3rd Brigade (Australia)

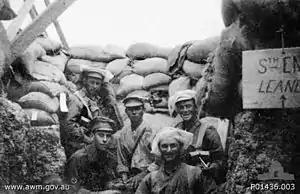
3rd Brigade soldiers at Gallipoli in August 1915

Following this, the decision was made to transfer the AIF to Europe to take part in the fighting along the Western Front. In March 1916 the 3rd Brigade, along with the rest of the I Anzac Corps embarked from Egypt bound for France. On 23 July 1916, the brigade took part in its first major battle when it was committed to the fighting on the Somme at Pozières, where the Australian 1st Division advanced , capturing the village. In December 1916, Sinclair-MacLagan handed over command to Brigadier General Gordon Bennett, who led the brigade for the rest of the war. Later, throughout 1917 and 1918 battles were fought Bullecourt, Ypres, Menin Road, Passchendale, Hazebrouck, Amiens and along the Hindenburg Line before the fighting came to an end in November 1918.